Marq Torien

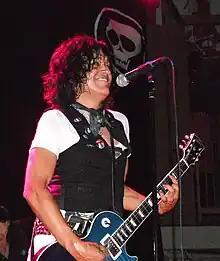
Torien with BulletBoys in 2009

Marq Torien (born Mark Joseph Maytorena; September 22, 1961) is an American musician, best known as the lead singer of the hard rock act BulletBoys. He is the only member to have remained with the group since the release of their self-titled debut album in 1988.